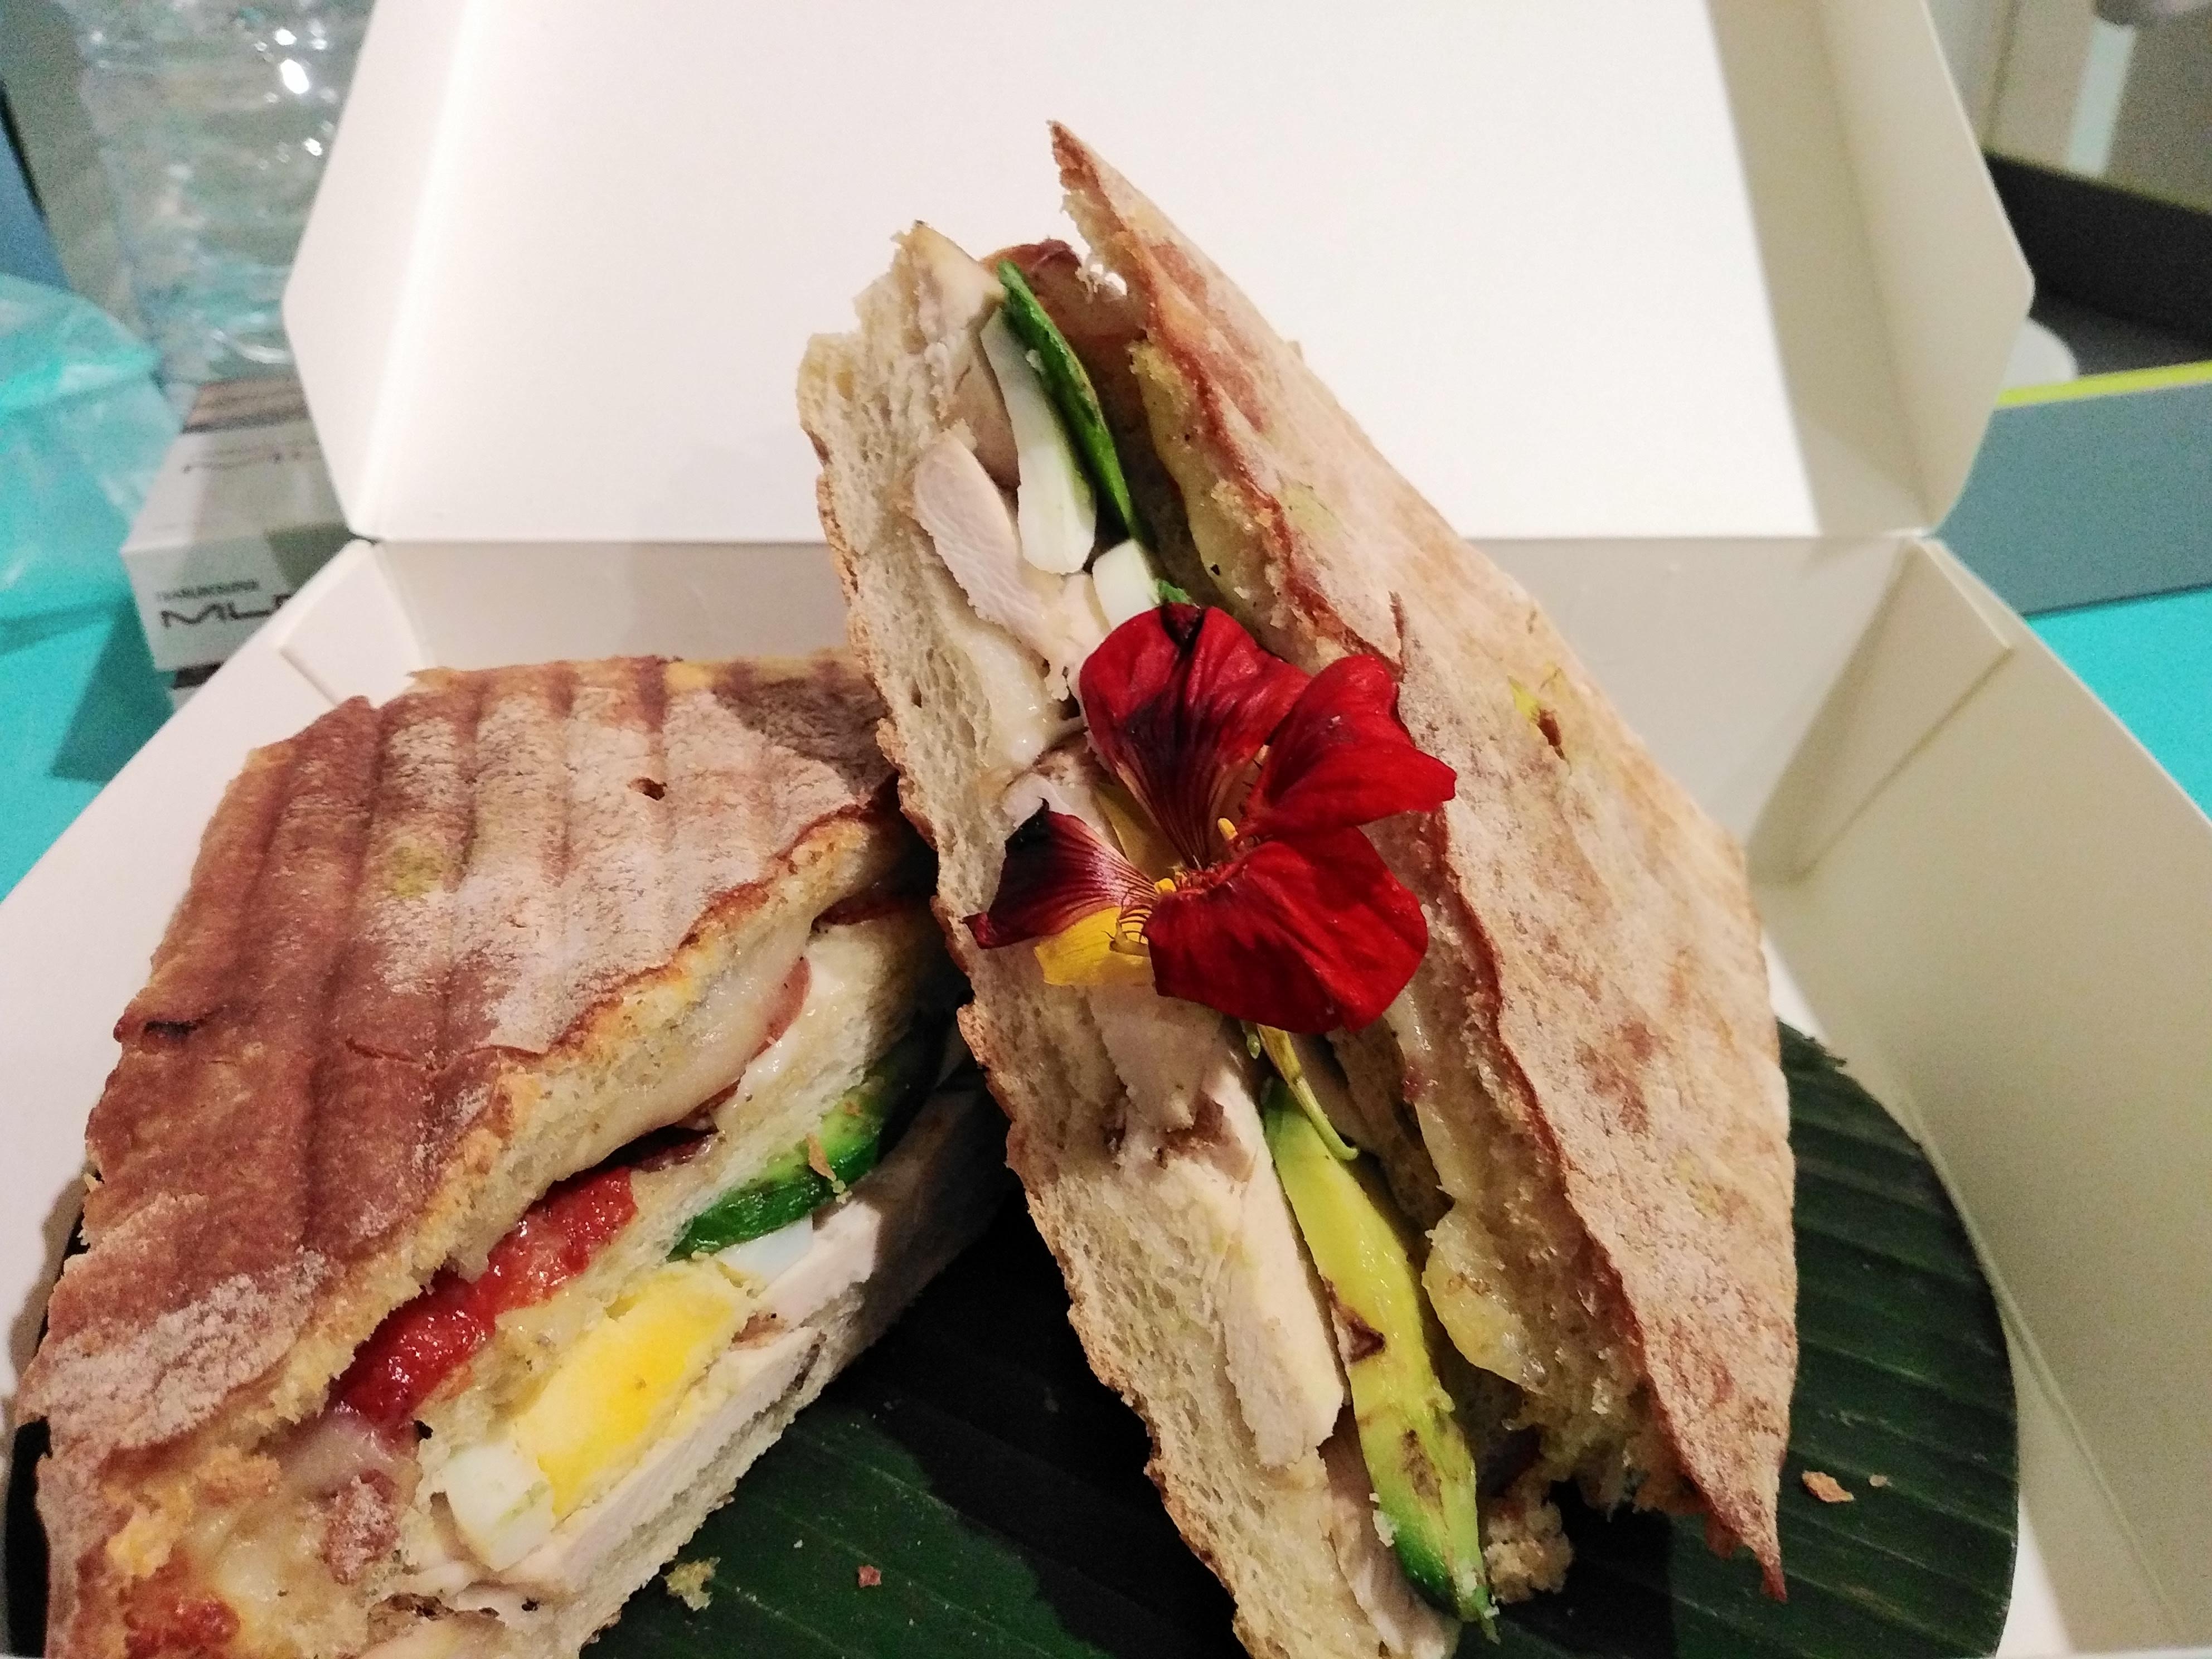
food, tableware, sandwich, ingredient, recipe, fast food, cuisine, baked goods, dish, staple food, Tramezzino, bread, produce, meat, finger food, plate, leaf vegetable, vegetable, comfort food, garnish, junk food, ciabatta, radicchio, side dish, cooking, breakfast, la carte food, american food, delicacy, gluten, meal, vegan nutrition, whole wheat bread, lunch, potato bread, sourdough, pastrami, culinary art, mexican food, platter, brunch, Latin american food, slider, houseplant